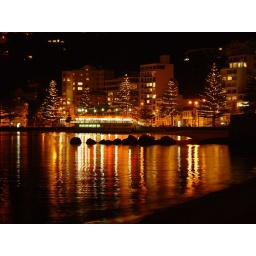
The lights from the buildings and trees around Oriental Parade reflect off the water of the bay. Wellington, New Zealand.